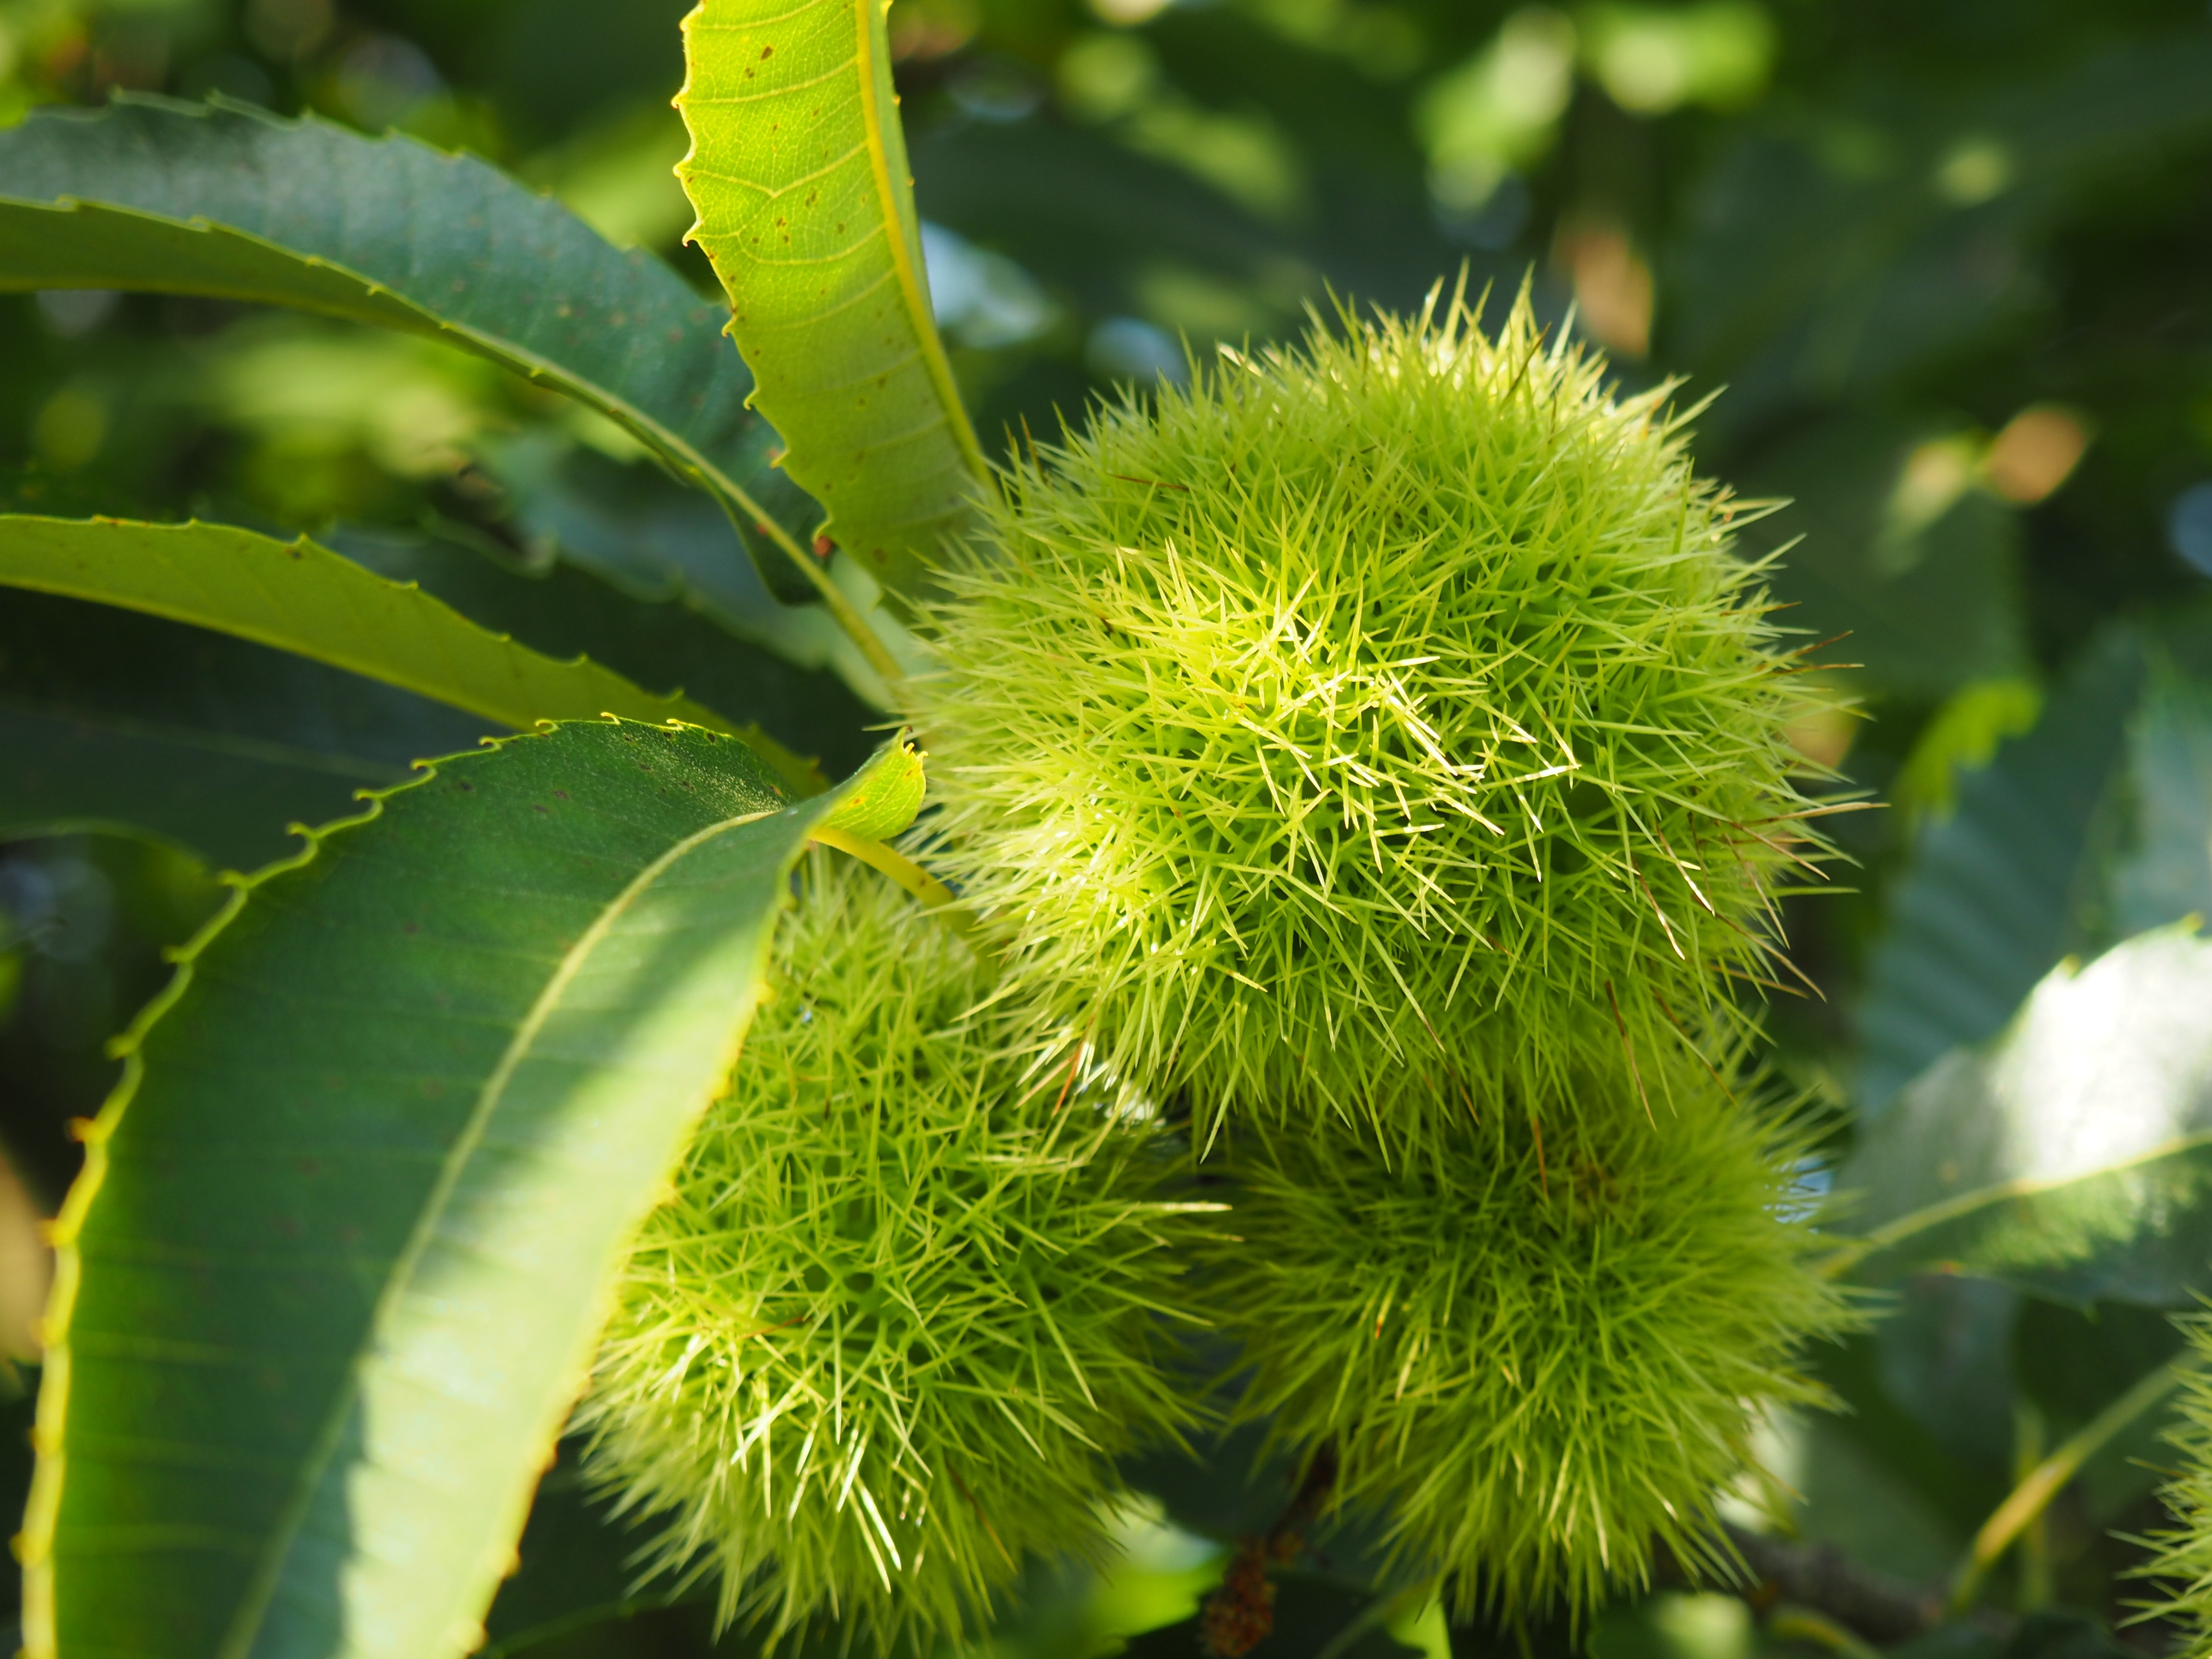
tree, nature, branch, prickly, plant, fruit, leaf, flower, food, green, produce, evergreen, botany, flora, fruits, tree fruit, chestnut, macro photography, flowering plant, woody plant, land plant, arecales